Joe Guyon

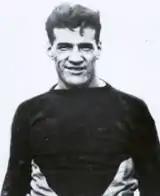
Guyon as a professional player

Guyon signed to play professional football with the Canton Bulldogs in 1919. After the NFL was organized in 1920, he played seven more seasons with the Washington Senators, Cleveland Indians, Oorang Indians, Rock Island Independents, Kansas City Cowboys, and the New York Giants. From 1919 to 1924, he teamed with another outstanding Indian halfback, Jim Thorpe. They parted ways late in the 1924 season when Guyon left the Independents to go to Kansas City. He stayed with the Cowboys in 1925 while Thorpe went to the Giants.